Baragoola

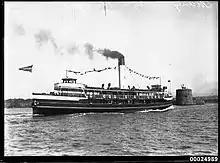

"Baragoola" was built at the Balmain yard of Mort's Dock. She was launched on 14 February 1922 by Mrs Hunter McPherson, the wife of the owning company's chairman of directors.